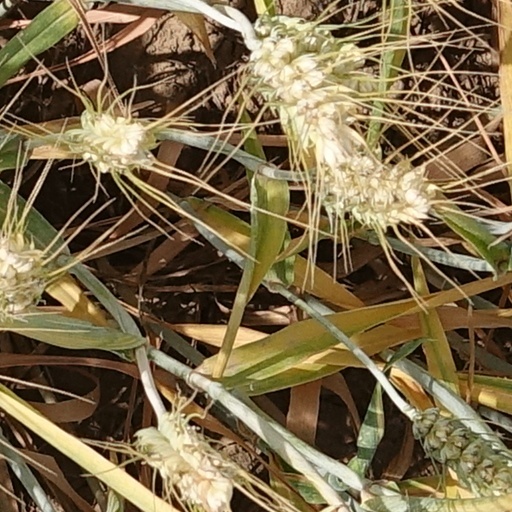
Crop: wheat